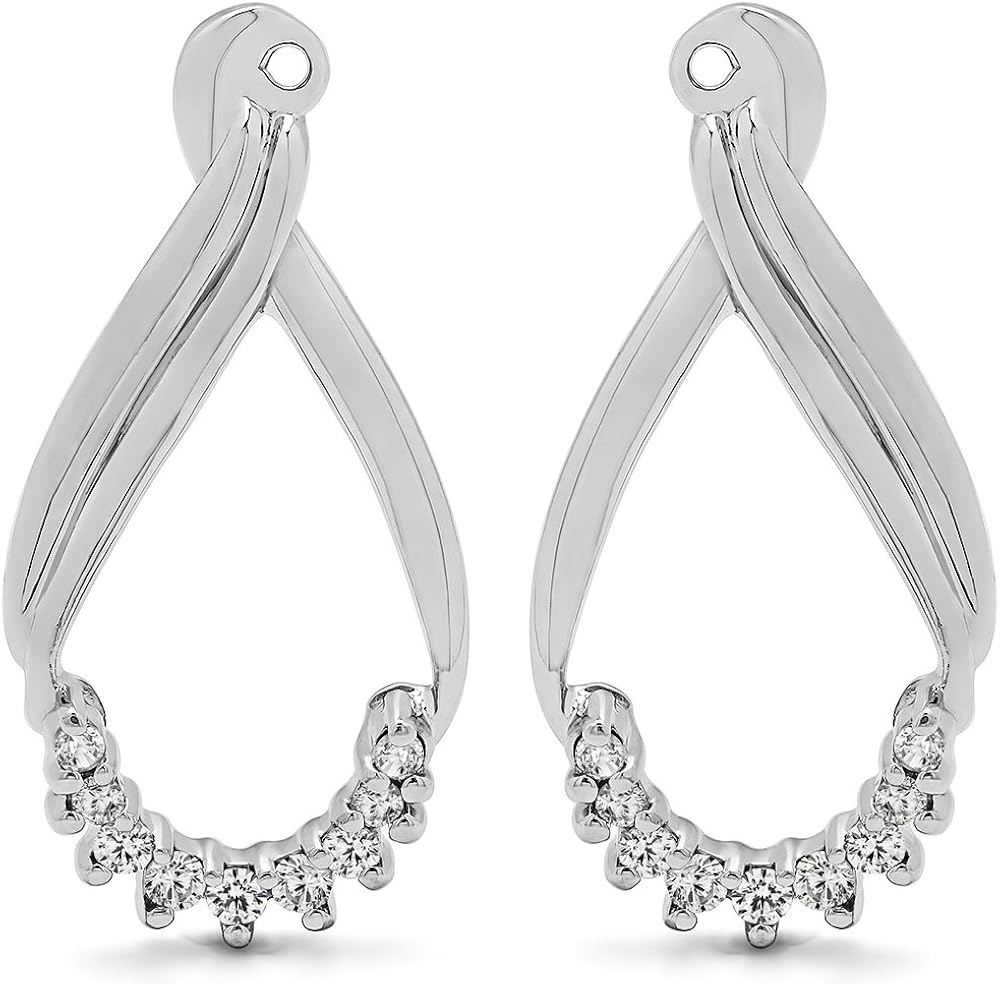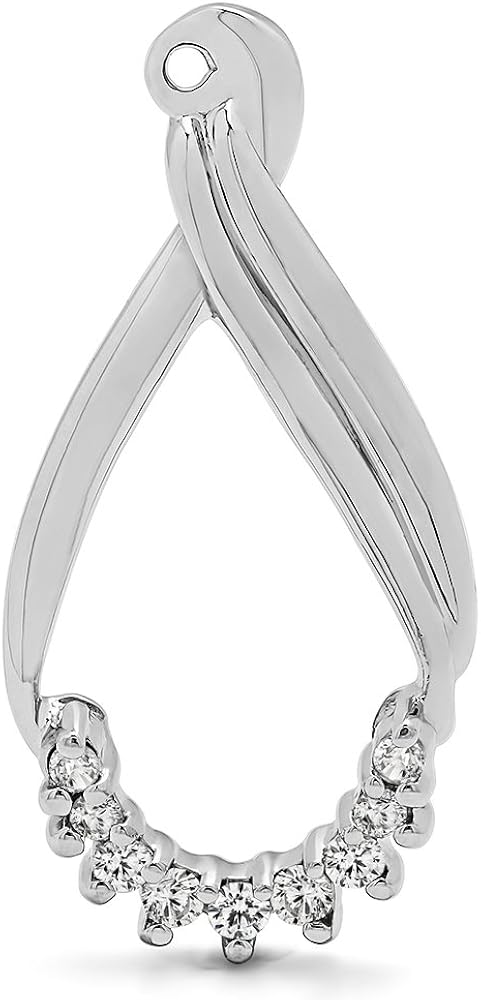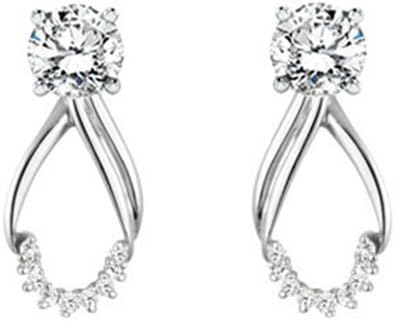
Sterling Silver Dangle Earring Jackets with Diamonds (G-H,I2-I3) (0.21 ct. tw.)
Category: AMAZON FASHION
These earring jacket can turn your simple studs into chandelier earring. They make your every day studs turn into elegant earrings which will be the talk of the town. Adorn your beautiful studs with Sterling Silver high polished metal, set with amazing Diamonds G-H I2-I3.
Features: Search TB-EJ-0012 on Amazon.com search bar above to see this item with all of its variations. All TwoBirch items are available in platinum, gold, silver, diamond moissanite and cz. | Item in image is smaller than it appears. It is enlarged to show details. | Earrings jackets can be made in any combination. Contact us for more options or DREAM BIG and design your own! | Will Fit Round Stone Studs: 0.15 To 0.5 Carat. | Hassle free returns. 30 Days, no questions asked.